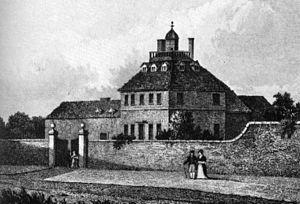
Samuel Johnson, né le 18 septembre 1709 et mort le 13 décembre 1784, est l'un des principaux auteurs de la littérature britannique. Poète, essayiste, biographe, lexicographe, traducteur, pamphlétaire, journaliste, éditeur, moraliste et polygraphe, il est aussi un critique littéraire des plus réputés.
Elizabeth Jervis Porter était la femme de Samuel Johnson.